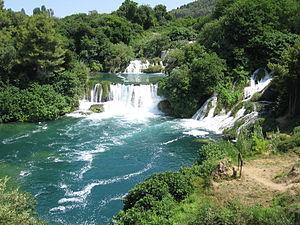
Cet article décrit la géographie de l'univers fictif de Game of Thrones / Le Trône de fer.